The Most Hated Family in America

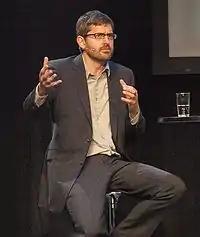
Louis Theroux (2009)

Theroux traveled from the United Kingdom to Kansas, United States to meet members of the Westboro Baptist Church. Theroux and a BBC film crew spent three weeks in Topeka, Kansas, gathering information on the 71 members of the organisation. In an article for "The Guardian", Theroux noted, "It was fascinating to see the power of a family to create its own bizarre ideology and pass it down through the generations." In a statement in "The Age", Theroux posited, "Maybe, through my enthusiasm, people reveal more of themselves than they may have intended. The show is laughing at me, adrift in their world, as much as at them." "The Western Mail" quoted Theroux on how he selects subject matter which interests him, "The subjects I'm interested in are quite extreme. They're so far beyond the pale of normal human interaction that you're never going to get a reality show on that territory."